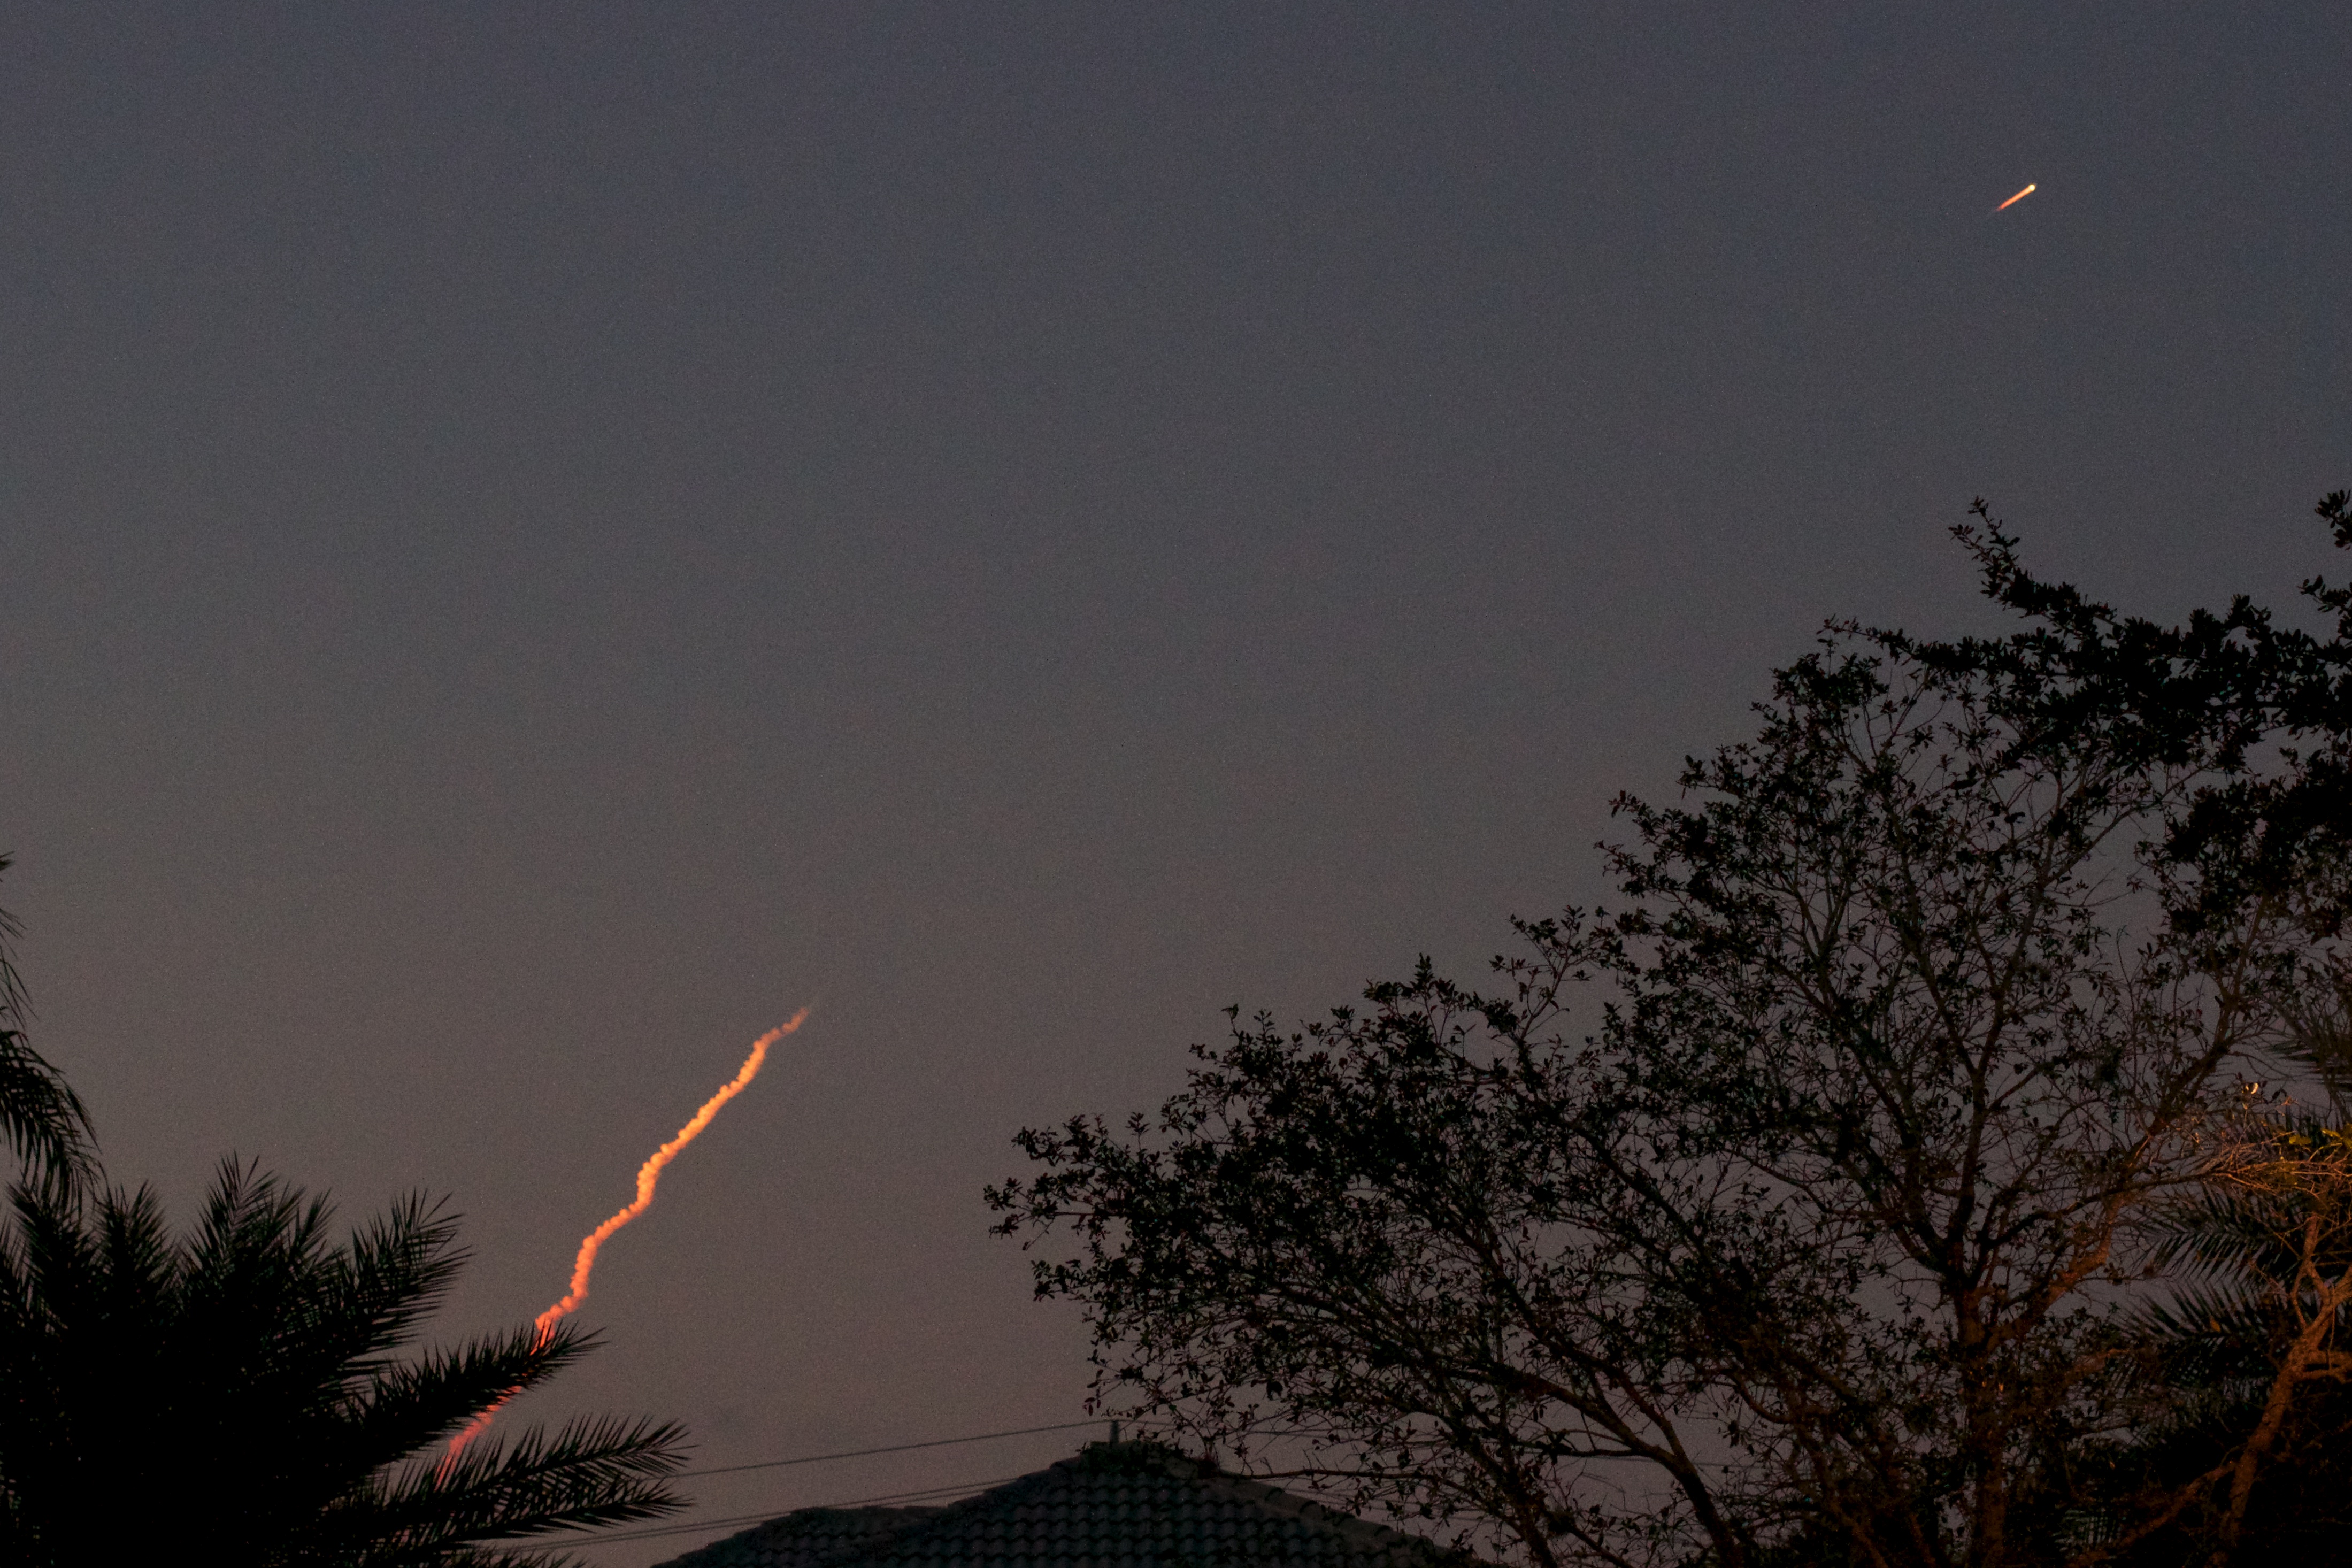
cloud, sky, sunset, night, morning, dawn, atmosphere, dusk, evening, darkness, moon, moonlight, crescent, astronomical object, atmospheric phenomenon, atmosphere of earth